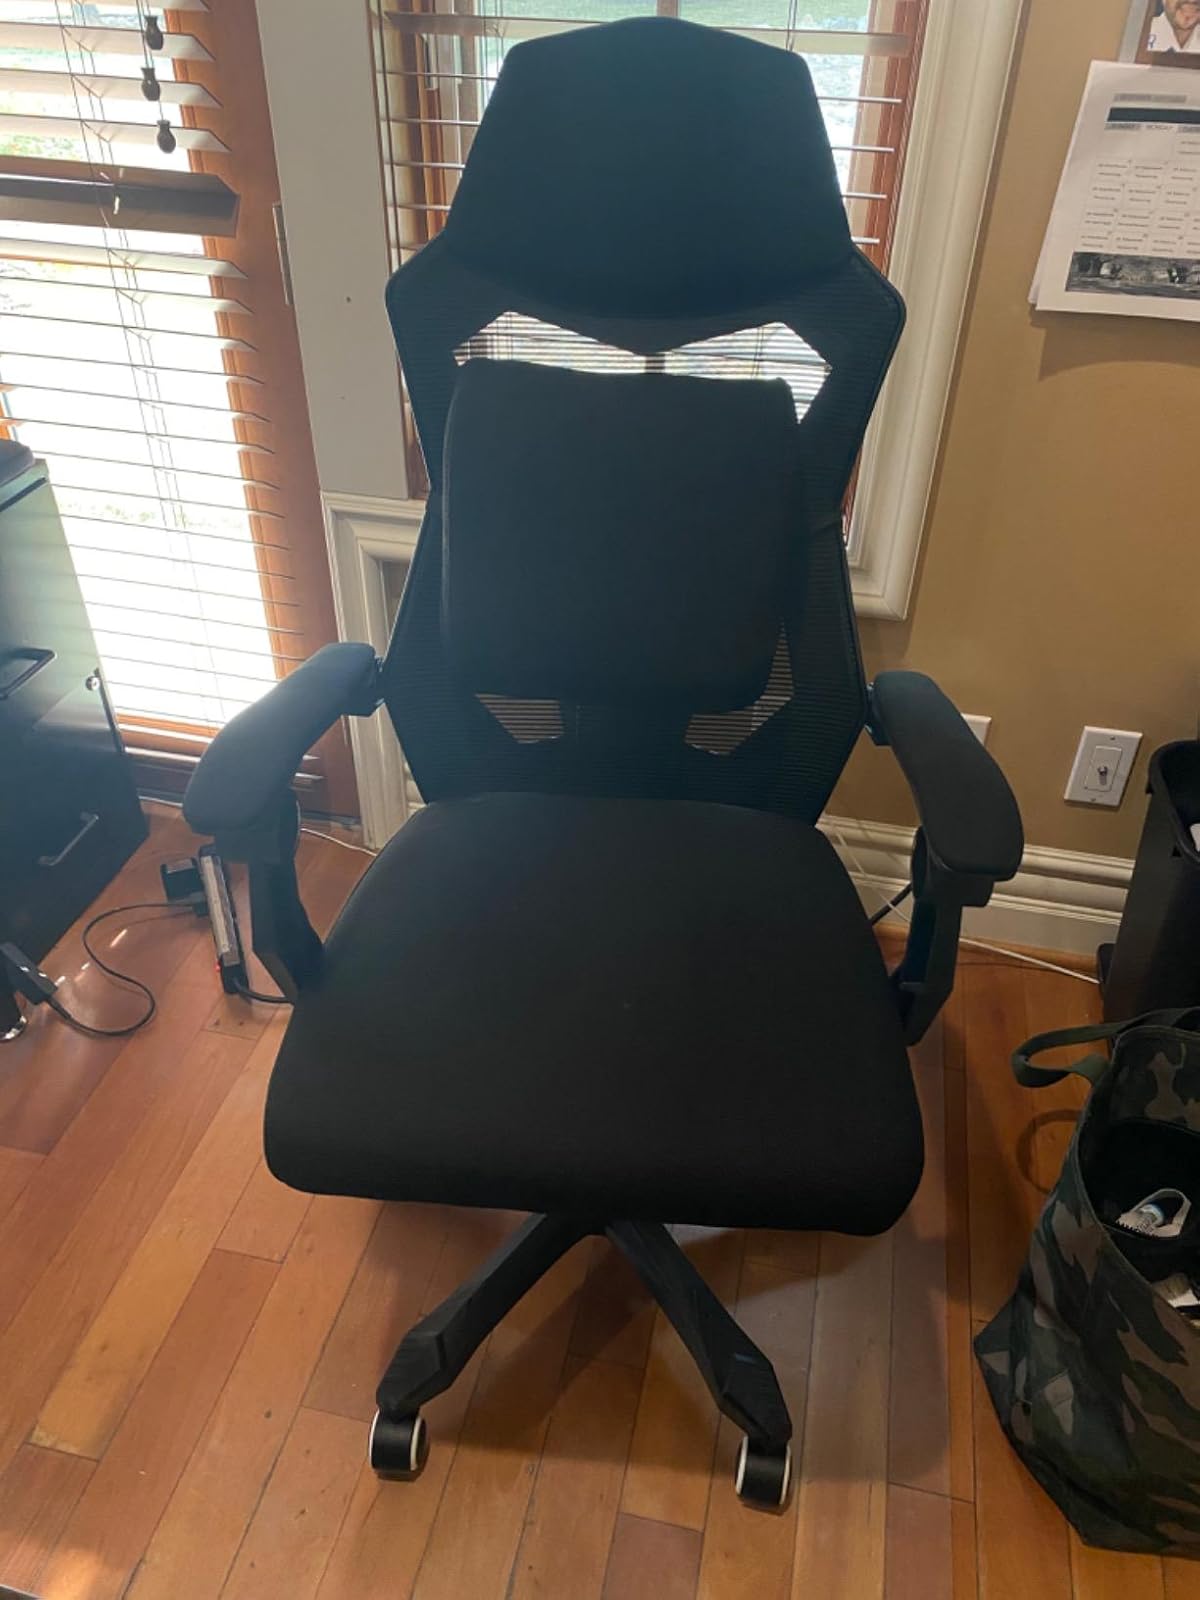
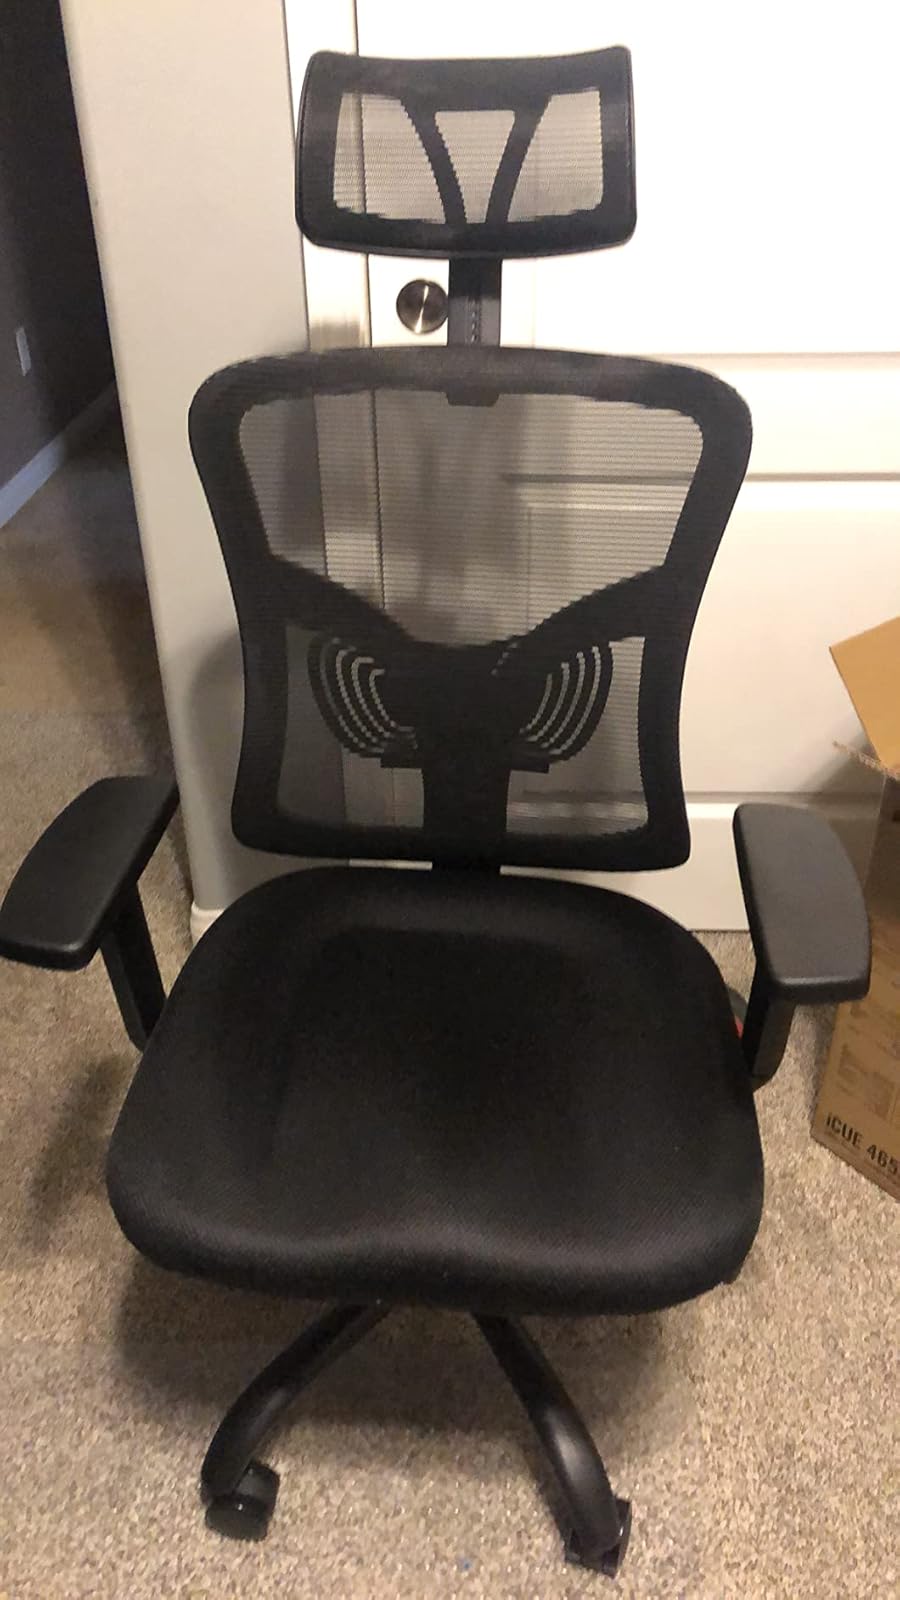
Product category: items_chair
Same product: no